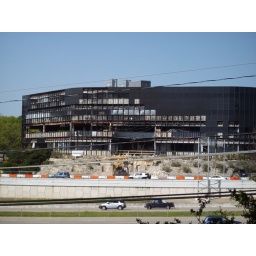
This IRS building in Austin,tx was hit by a private plane by a disgruntled tax payer